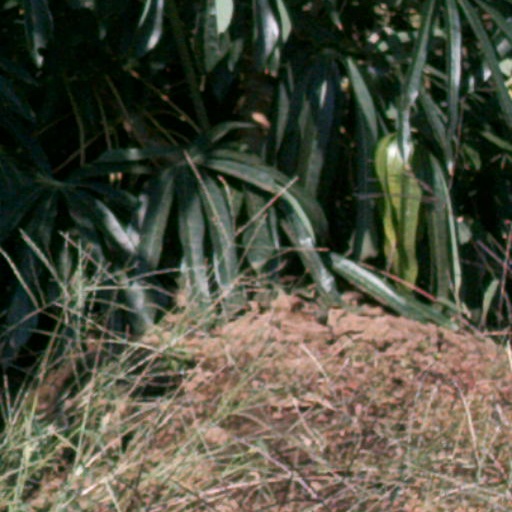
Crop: cassava